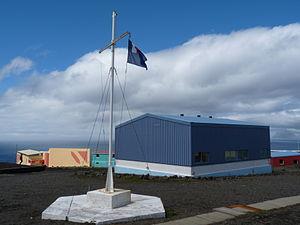
Île de la Possession, dans l'archipel Crozet. Base Alfred-Faure, avec le drapeau des TAAF.Latviešu: TAAF karogs Alfredforas polārstacijā
La base Alfred-Faure est la base scientifique permanente de l'archipel Crozet, construite en 1963 sur l'île de la Possession, et utilisée pour la première fois en 1964. Elle constitue l'une des quatre bases des Terres australes et antarctiques françaises.
L'île de la Possession, également appelée île de la prise de Possession, est l'île principale de l'archipel sub-antarctique des îles Crozet, appartenant aux Terres australes et antarctiques françaises.